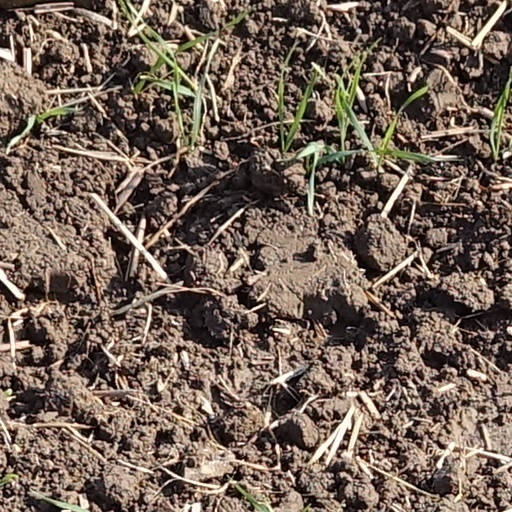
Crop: wheat